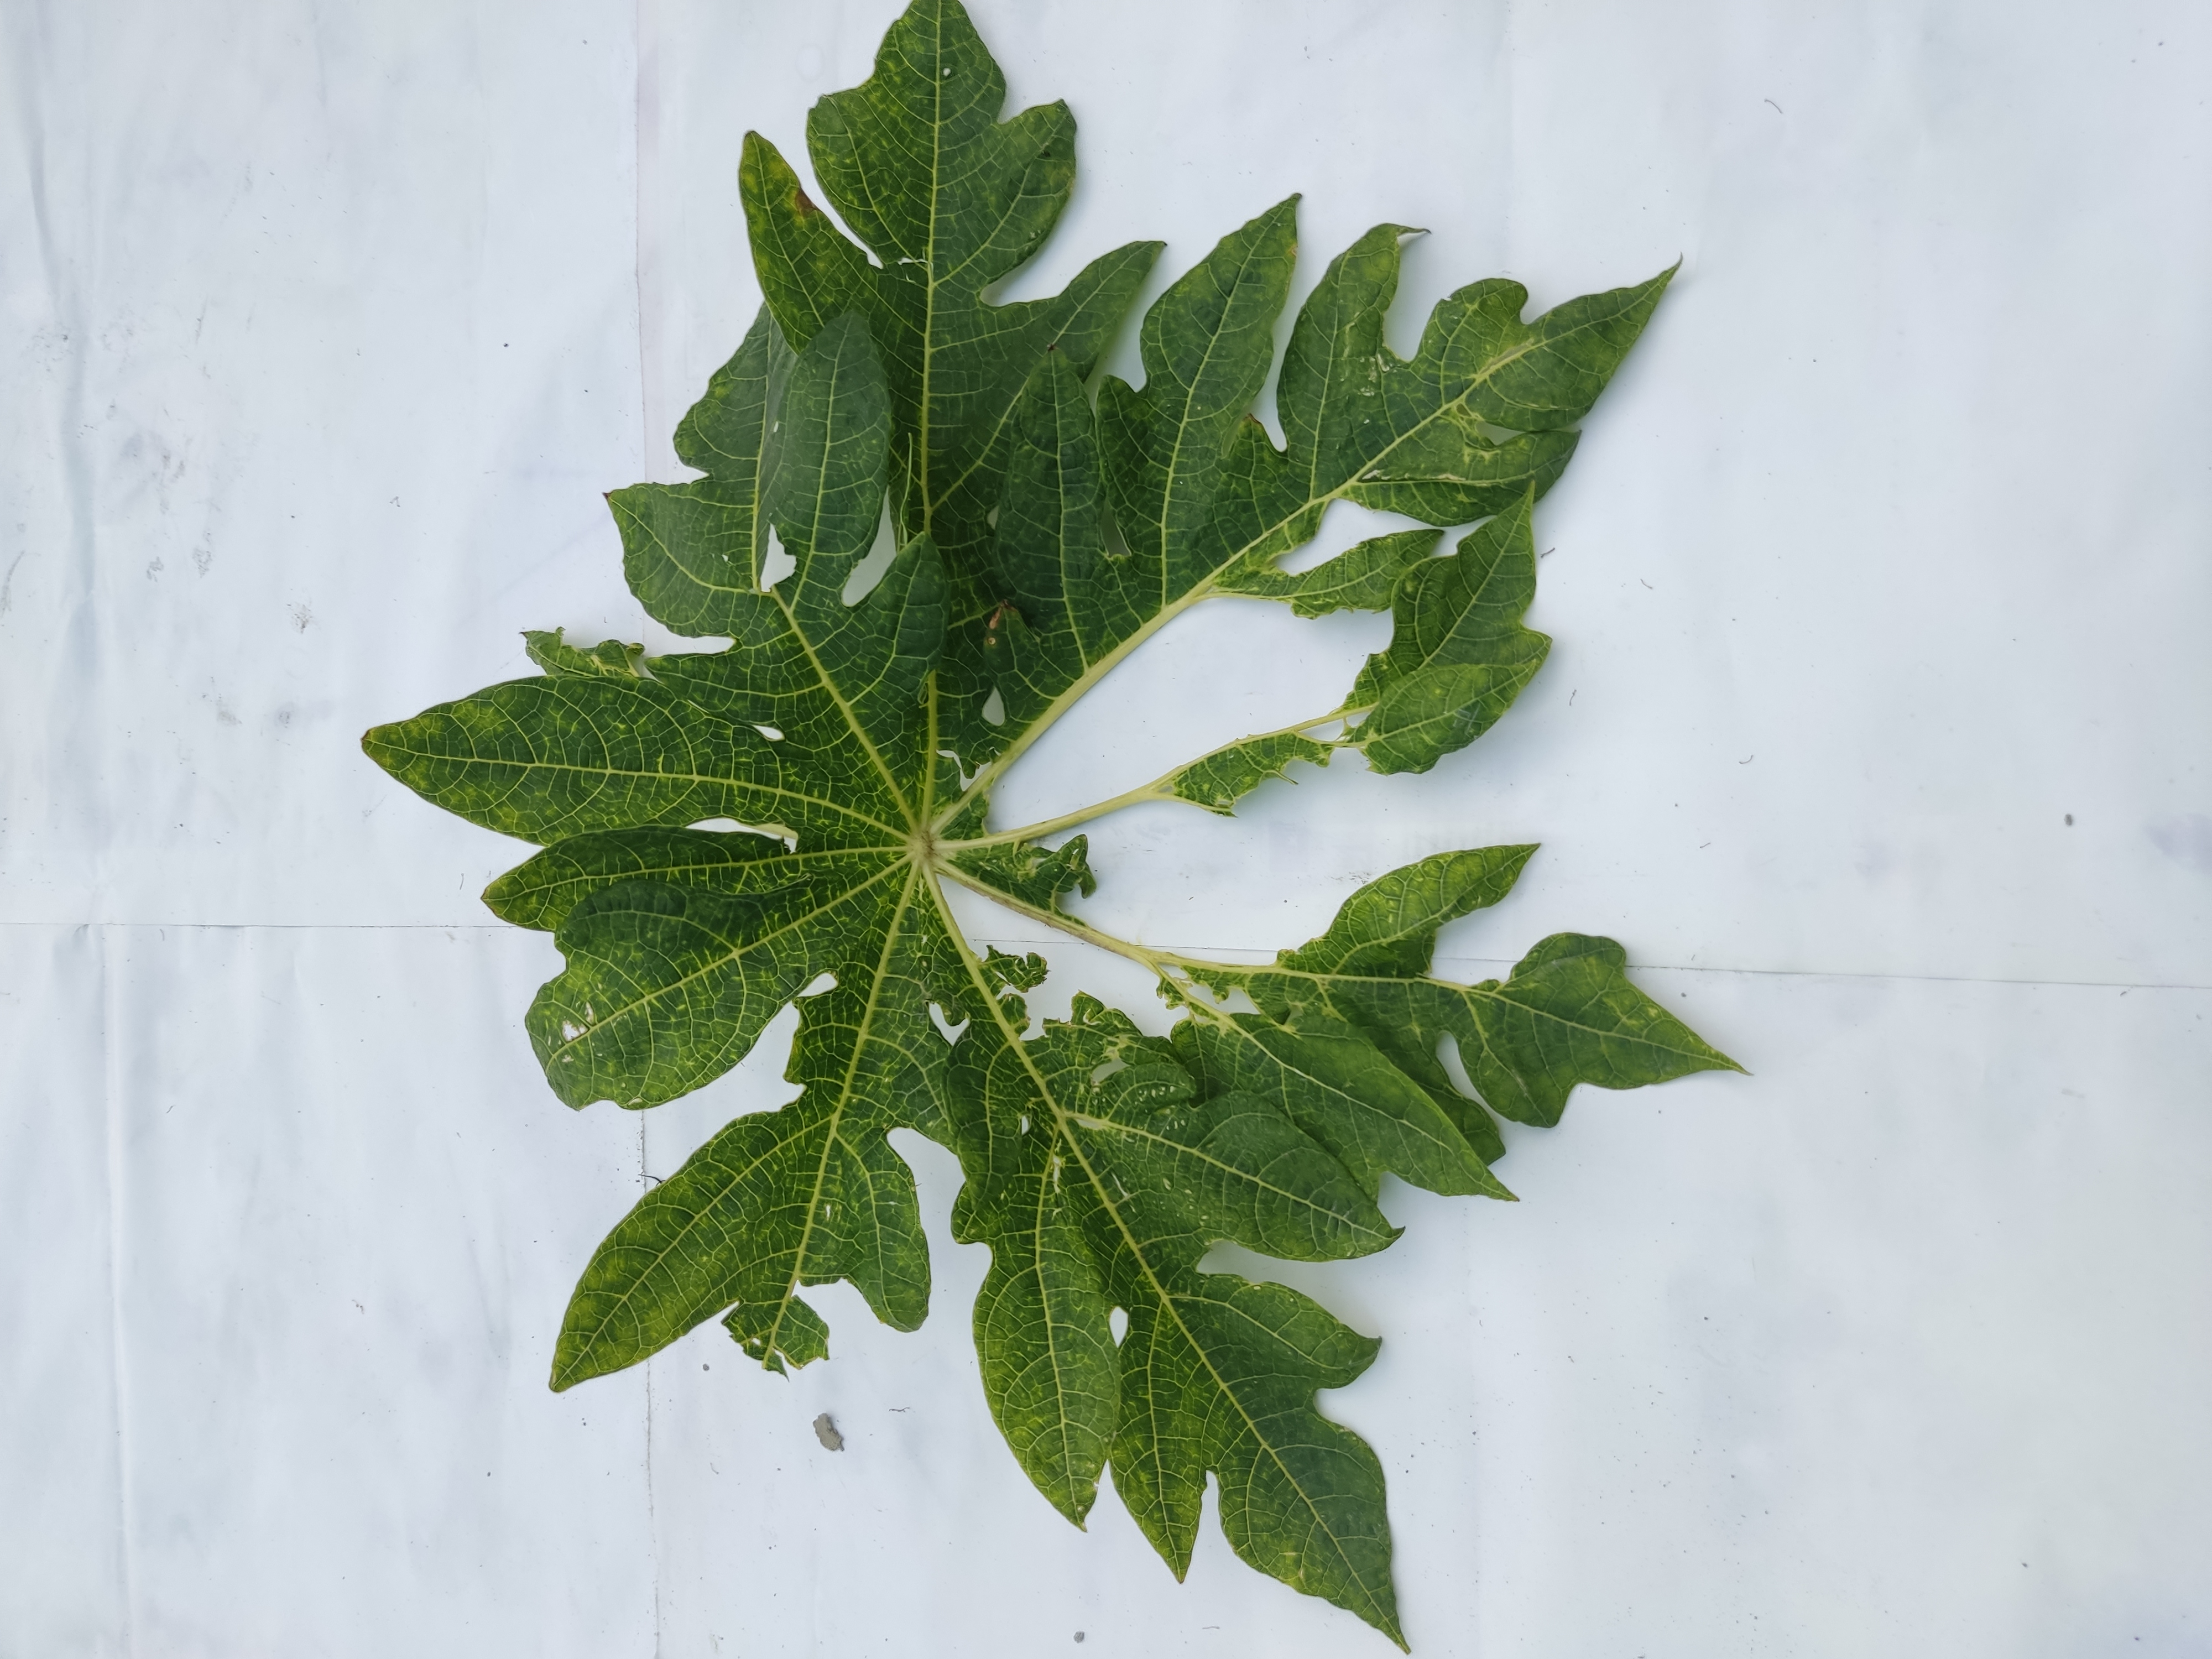
Label: Mosaic